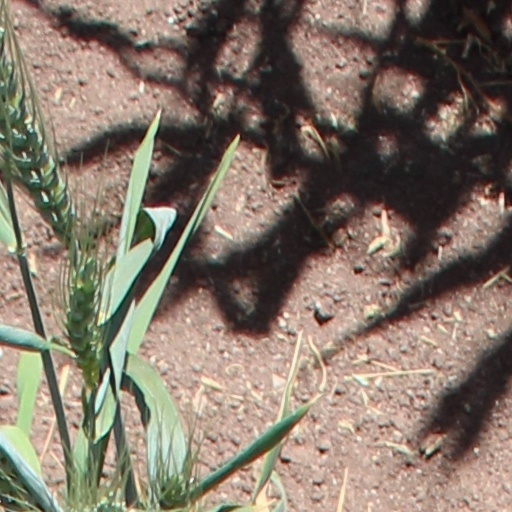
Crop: wheat